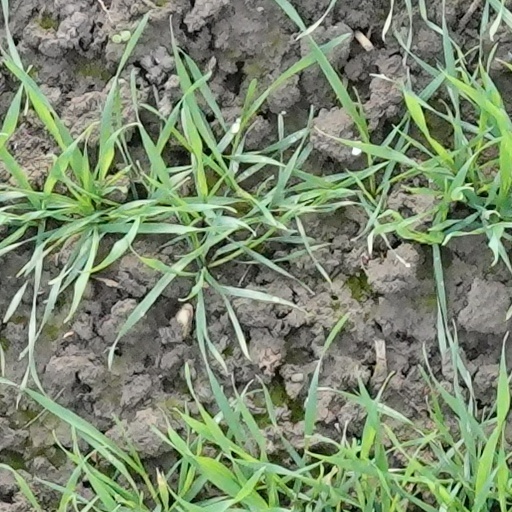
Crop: wheat